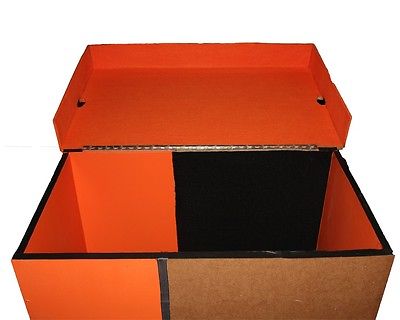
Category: table